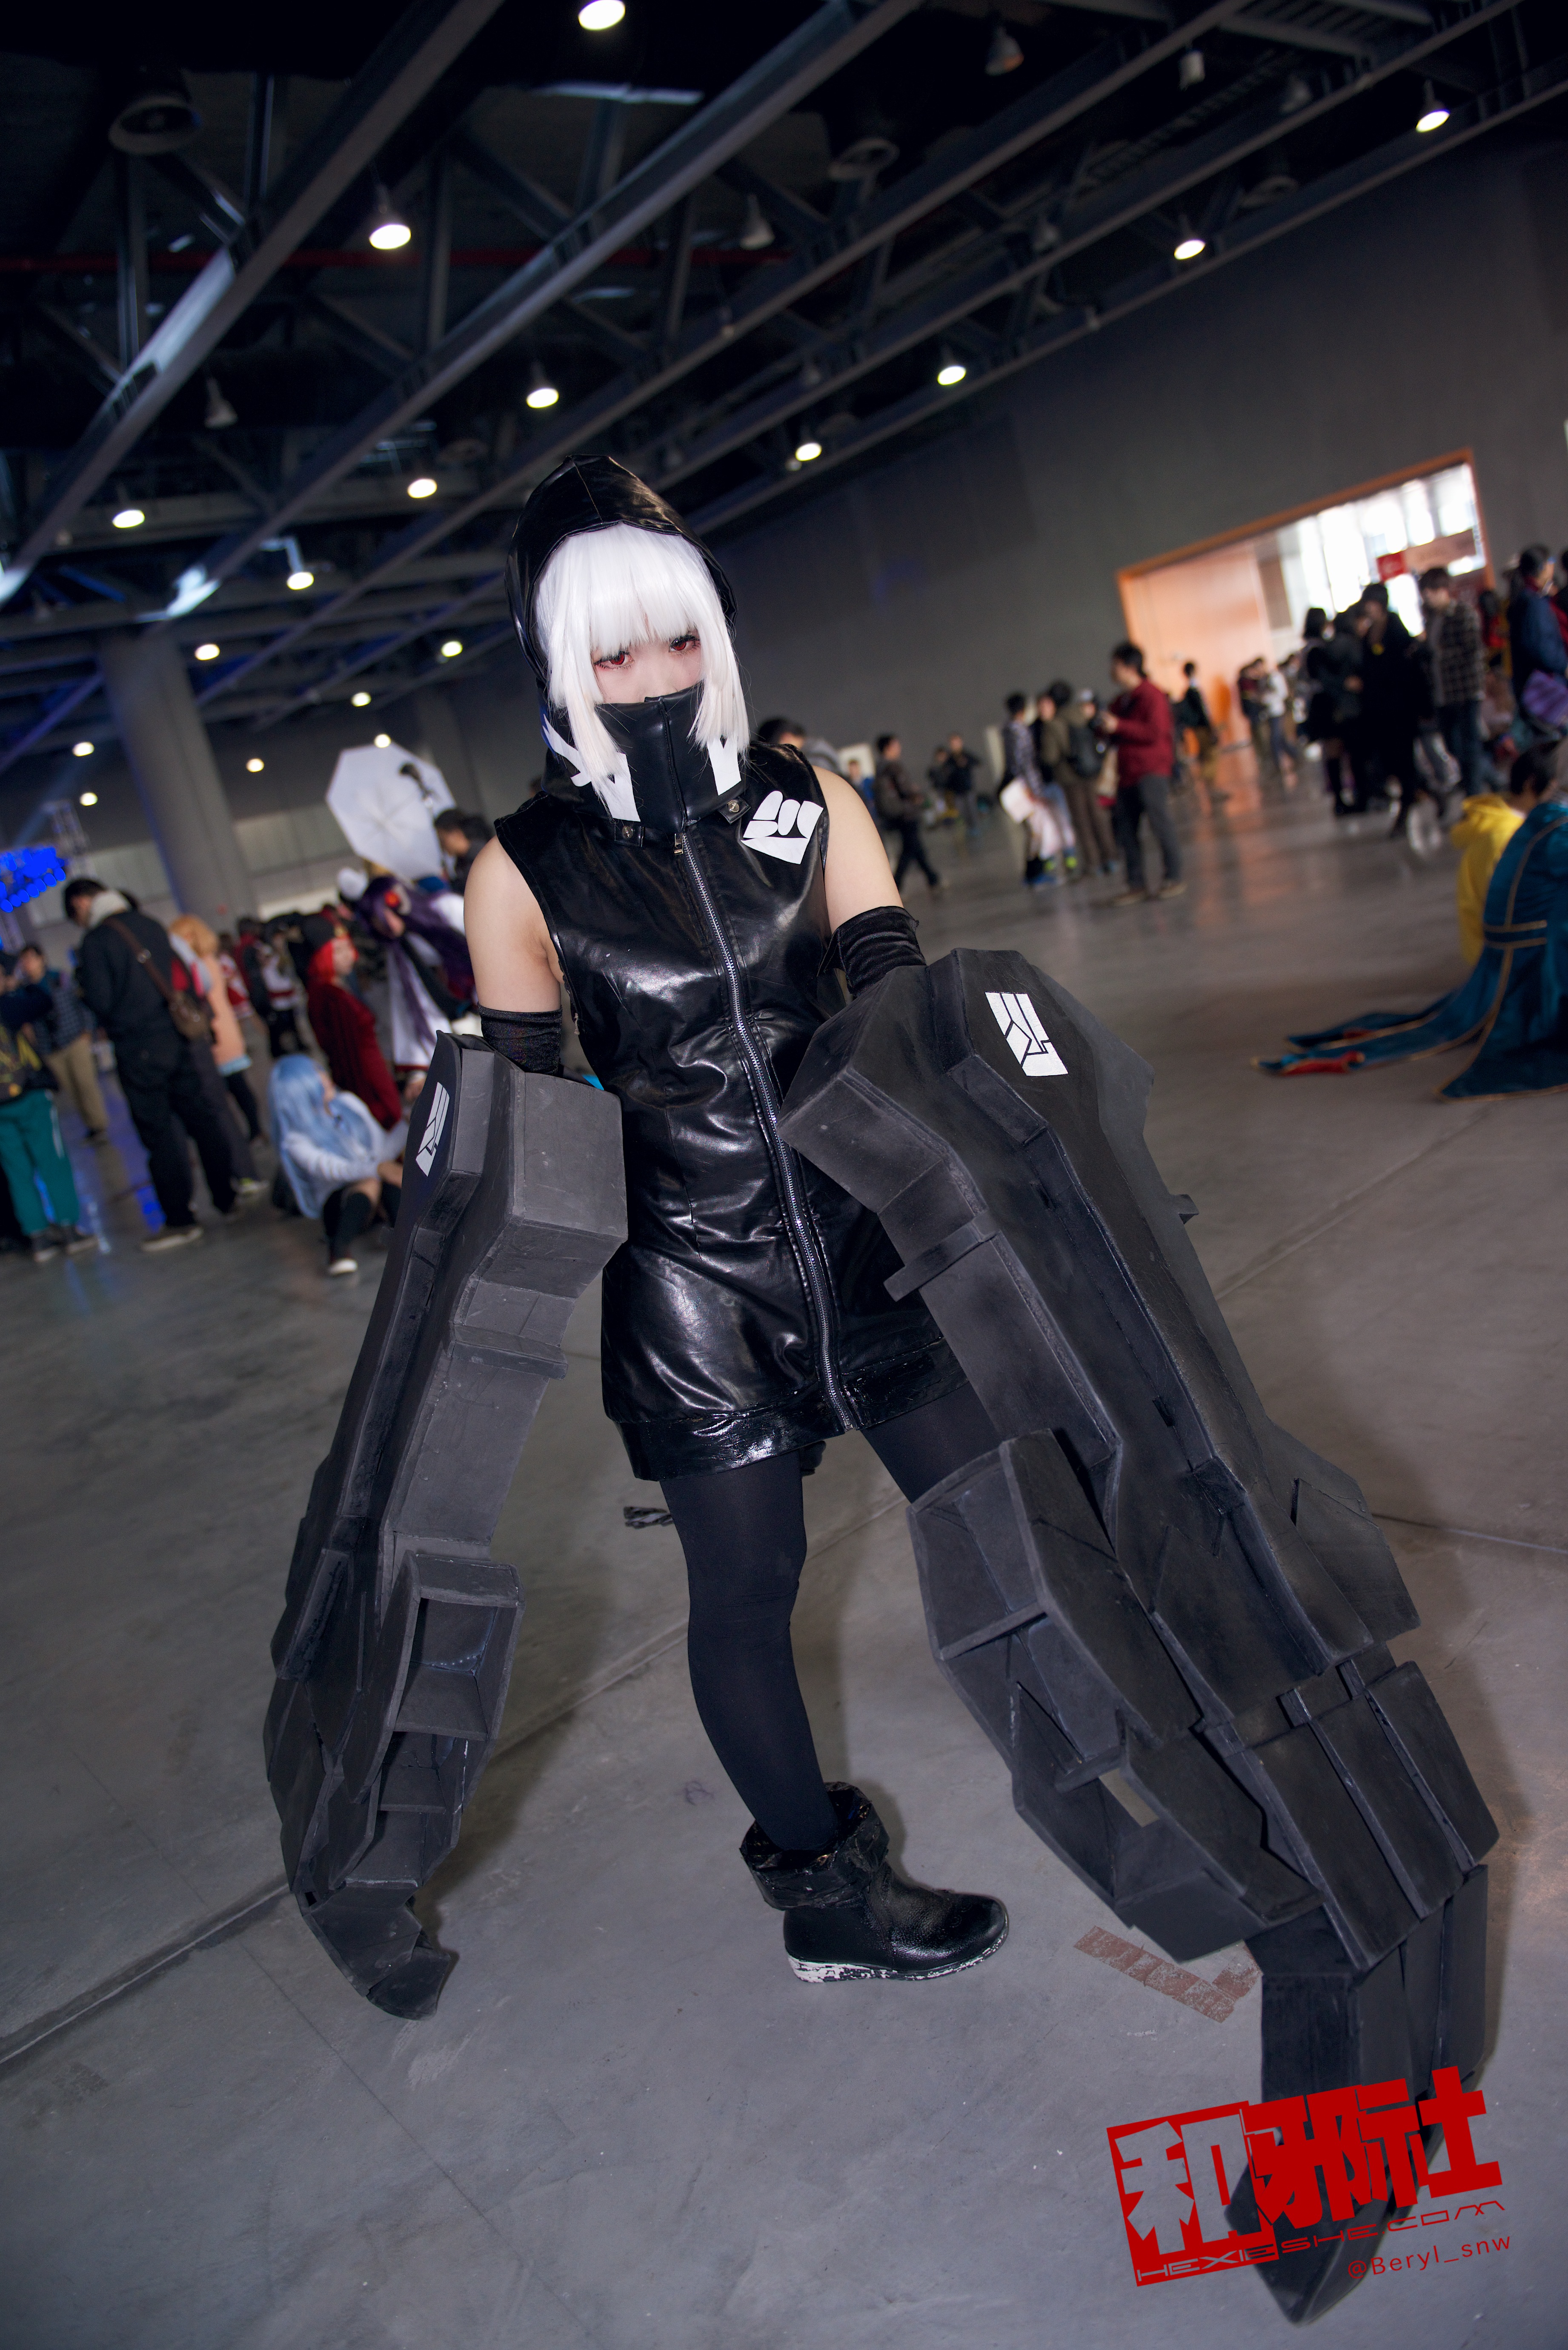
girl, play, cute, portrait, nikon, clothing, black, cosplay, girls, japanese, f28, 2470, costume, d800e, anime, comic, comiccon, comics, convention